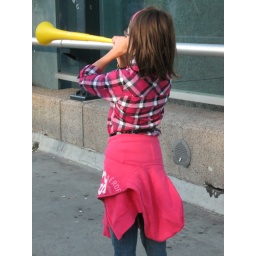
Girl in pink plays yellow horn